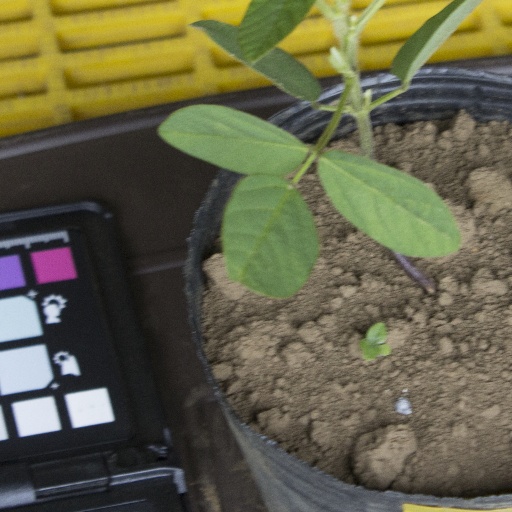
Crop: soybean